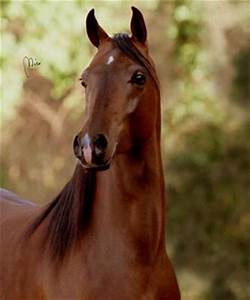
Label: horse